Cathedral of the Most Holy Trinity, Waterford

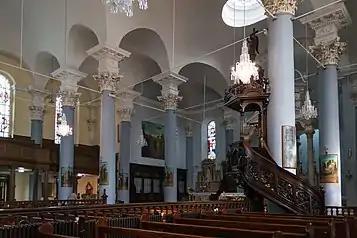
The cathedral seen from the South Aisle

The cathedral was designed by John Roberts in 1793 (after the Roman Catholic Relief Act 1793) and has the distinction of being the oldest post-Reformation cathedral of the Roman Catholic Church in Ireland. The cathedral was built under the direction of Rev. Dean Thomas Hearn, D.D., the cathedral dean. Roberts also designed Christ Church Cathedral, Waterford, and is said to have supervised the construction of the Catholic cathedral by attending the site every morning, and apparently 'died from the effects of a cold caught within the unfinished structure'.